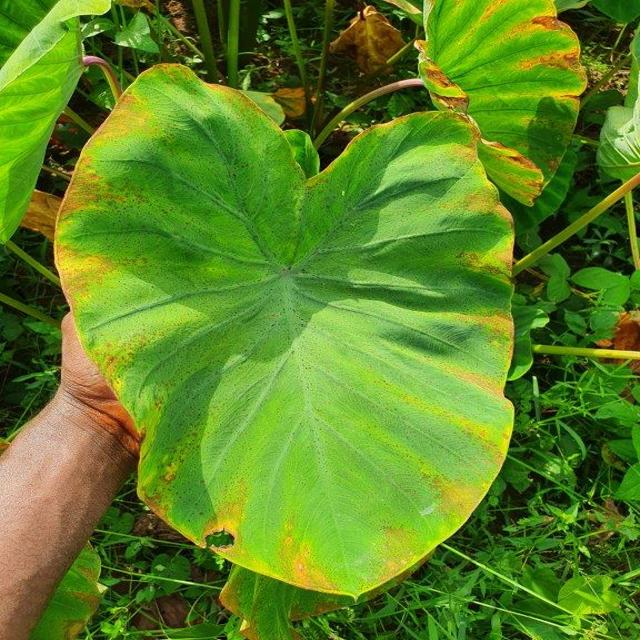
Label: Mid_Blight